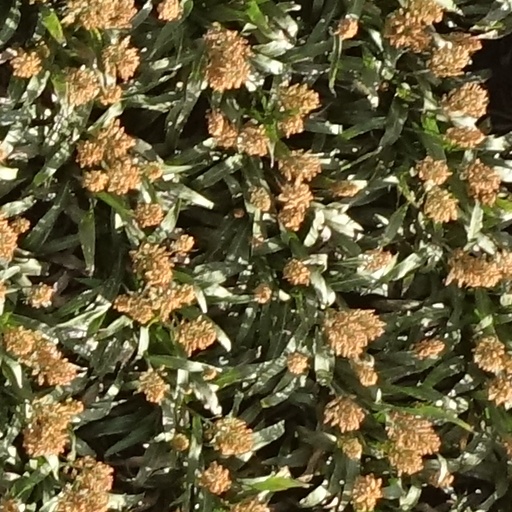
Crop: sorghum